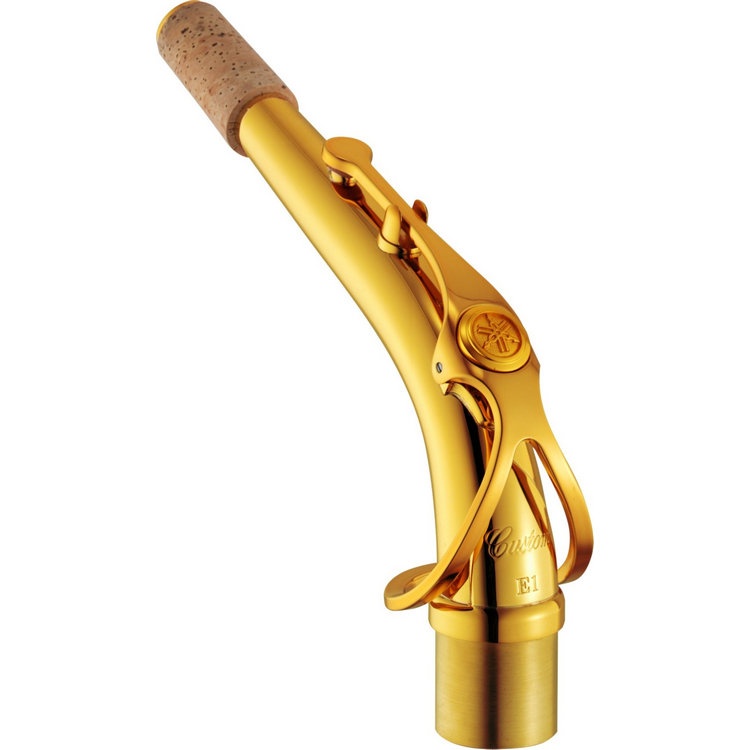
Alto Sax E1 Neck - Lacquered
Brand: Yamaha
Category: Arts & Entertainment > Hobbies & Creative Arts > Musical Instrument & Orchestra Accessories > Woodwind Instrument Accessories > Saxophone Accessories > Saxophone Parts > Saxophone Necks